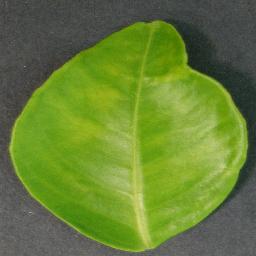
Label: Orange___Haunglongbing_(Citrus_greening)